Burlington House

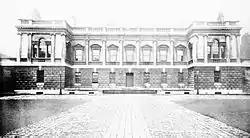
Photograph of the original main block of Burlington House, before the addition of the top storey; the facade dated from 1725 and was designed by Colen Campbell.

Lord Burlington transferred his architectural energies to Chiswick House after 1722. Upon Burlington's death in 1753, Burlington House was passed on to the Dukes of Devonshire, but they had no need of it as they already owned Devonshire House just along Piccadilly. The fourth Duke's younger son Lord George Cavendish and a Devonshire in-law, William Cavendish-Bentinck, 3rd Duke of Portland, each used the house for at least two separate periods. Portland had some of the interiors altered by John Carr in the 1770s.